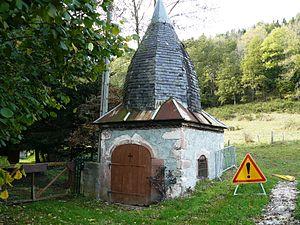
Chapelle Notre Dame de la Pitié au hameau de Québrux
Ban-de-Laveline est une commune française située dans le massif des Vosges, à l'est du département des Vosges, en région Grand Est. Le nom de Ban-de-Laveline a été substitué à celui de Laveline par décret du 15 août 1903. Ses habitants sont appelés les Lavelinois.